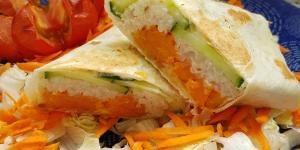
wrap de arroz integral con batata